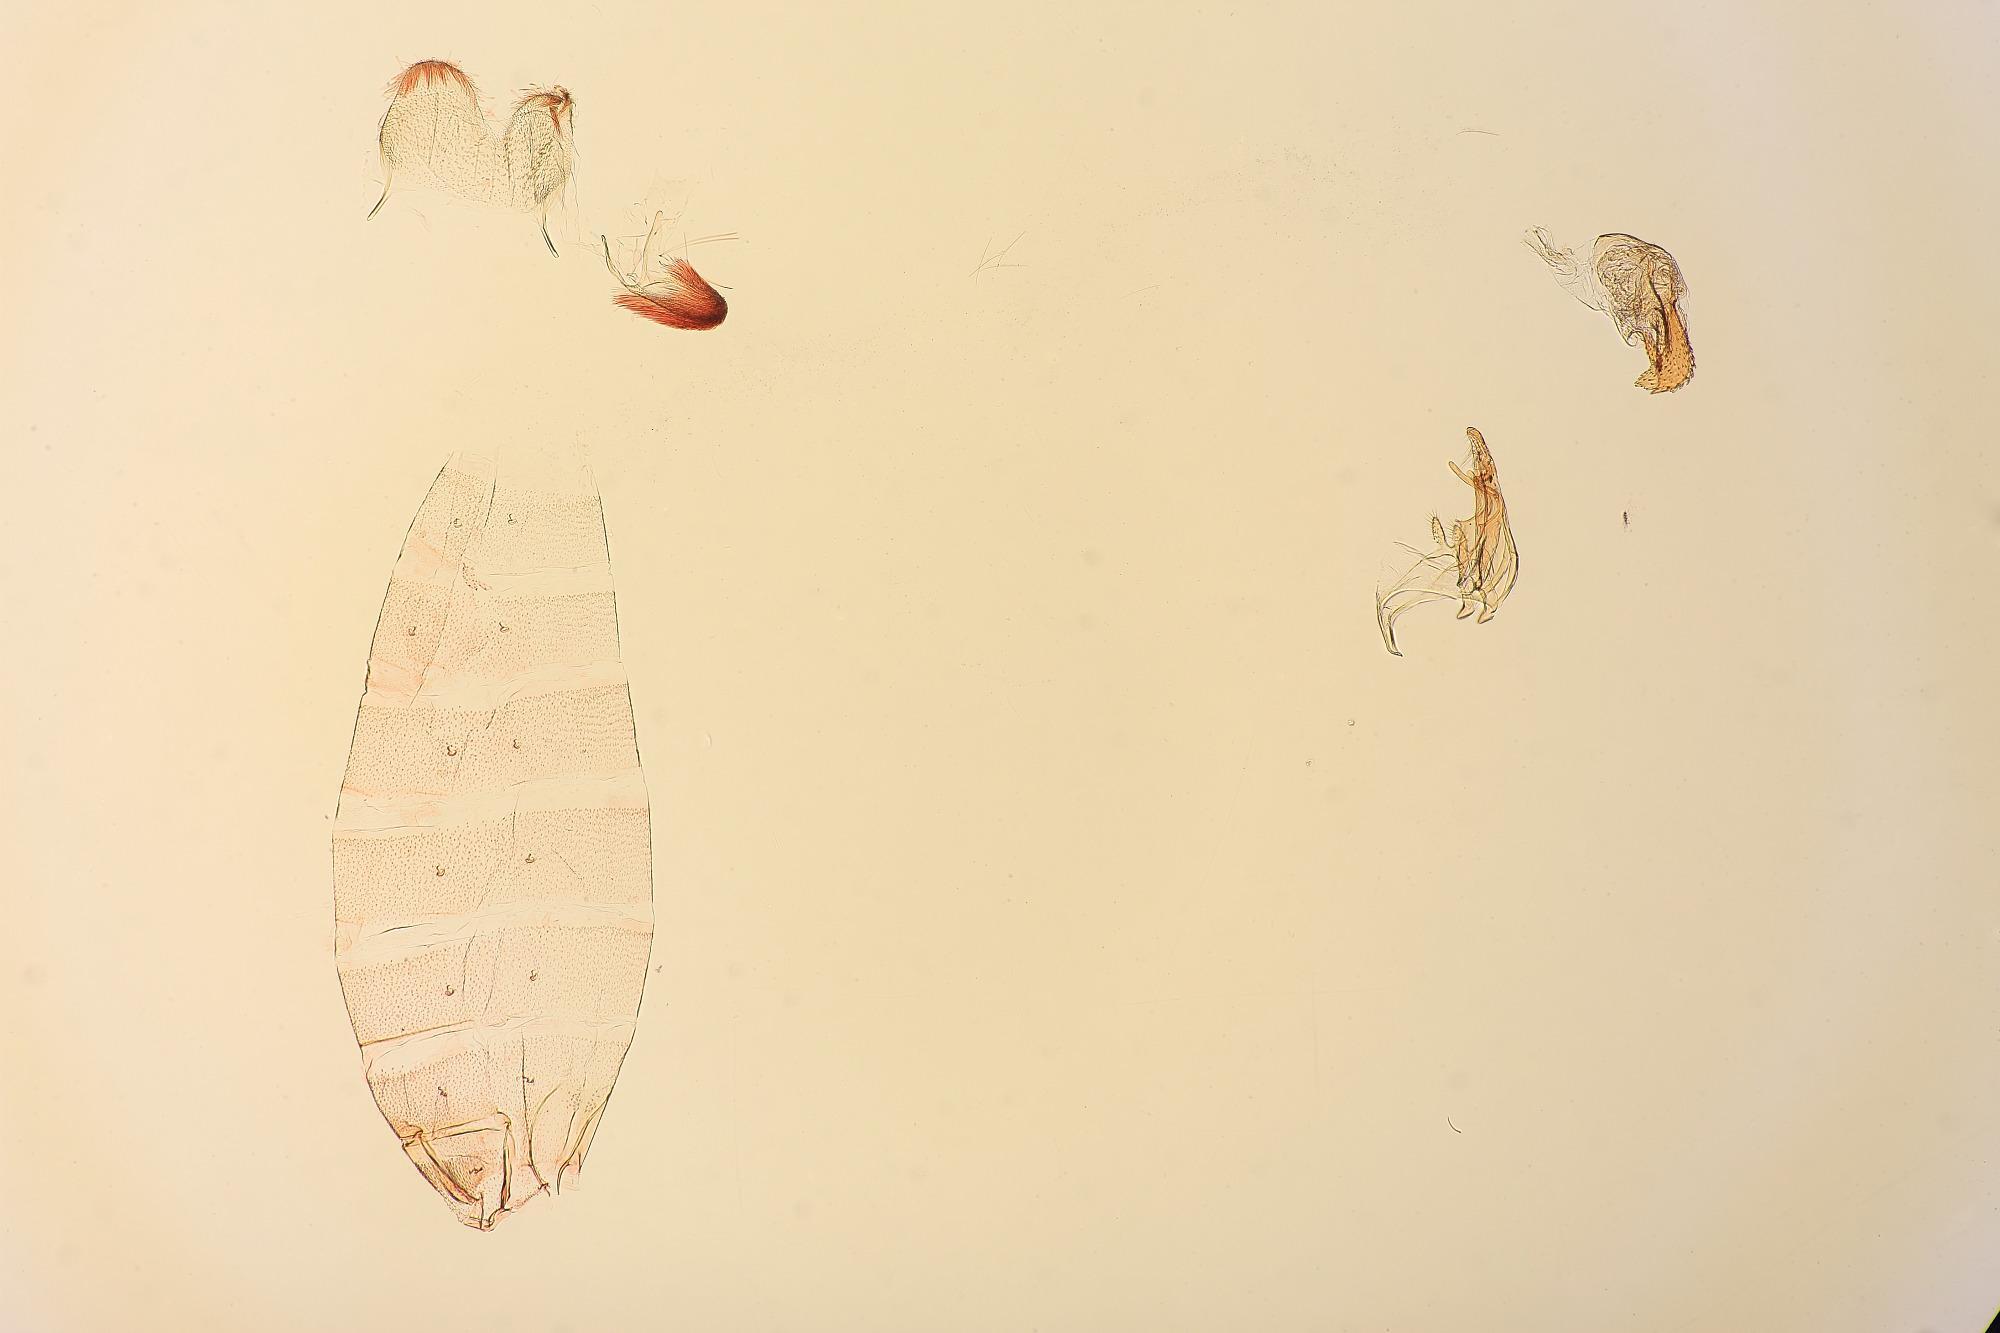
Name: Filatima cushmani
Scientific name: Filatima cushmani Clarke, 1942
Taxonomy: Animalia, Arthropoda, Insecta, Lepidoptera, Glossata, Gelechiidae, Gelechiinae
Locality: Pullman, Whitman, Washington, United States
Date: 24 Jul 1933